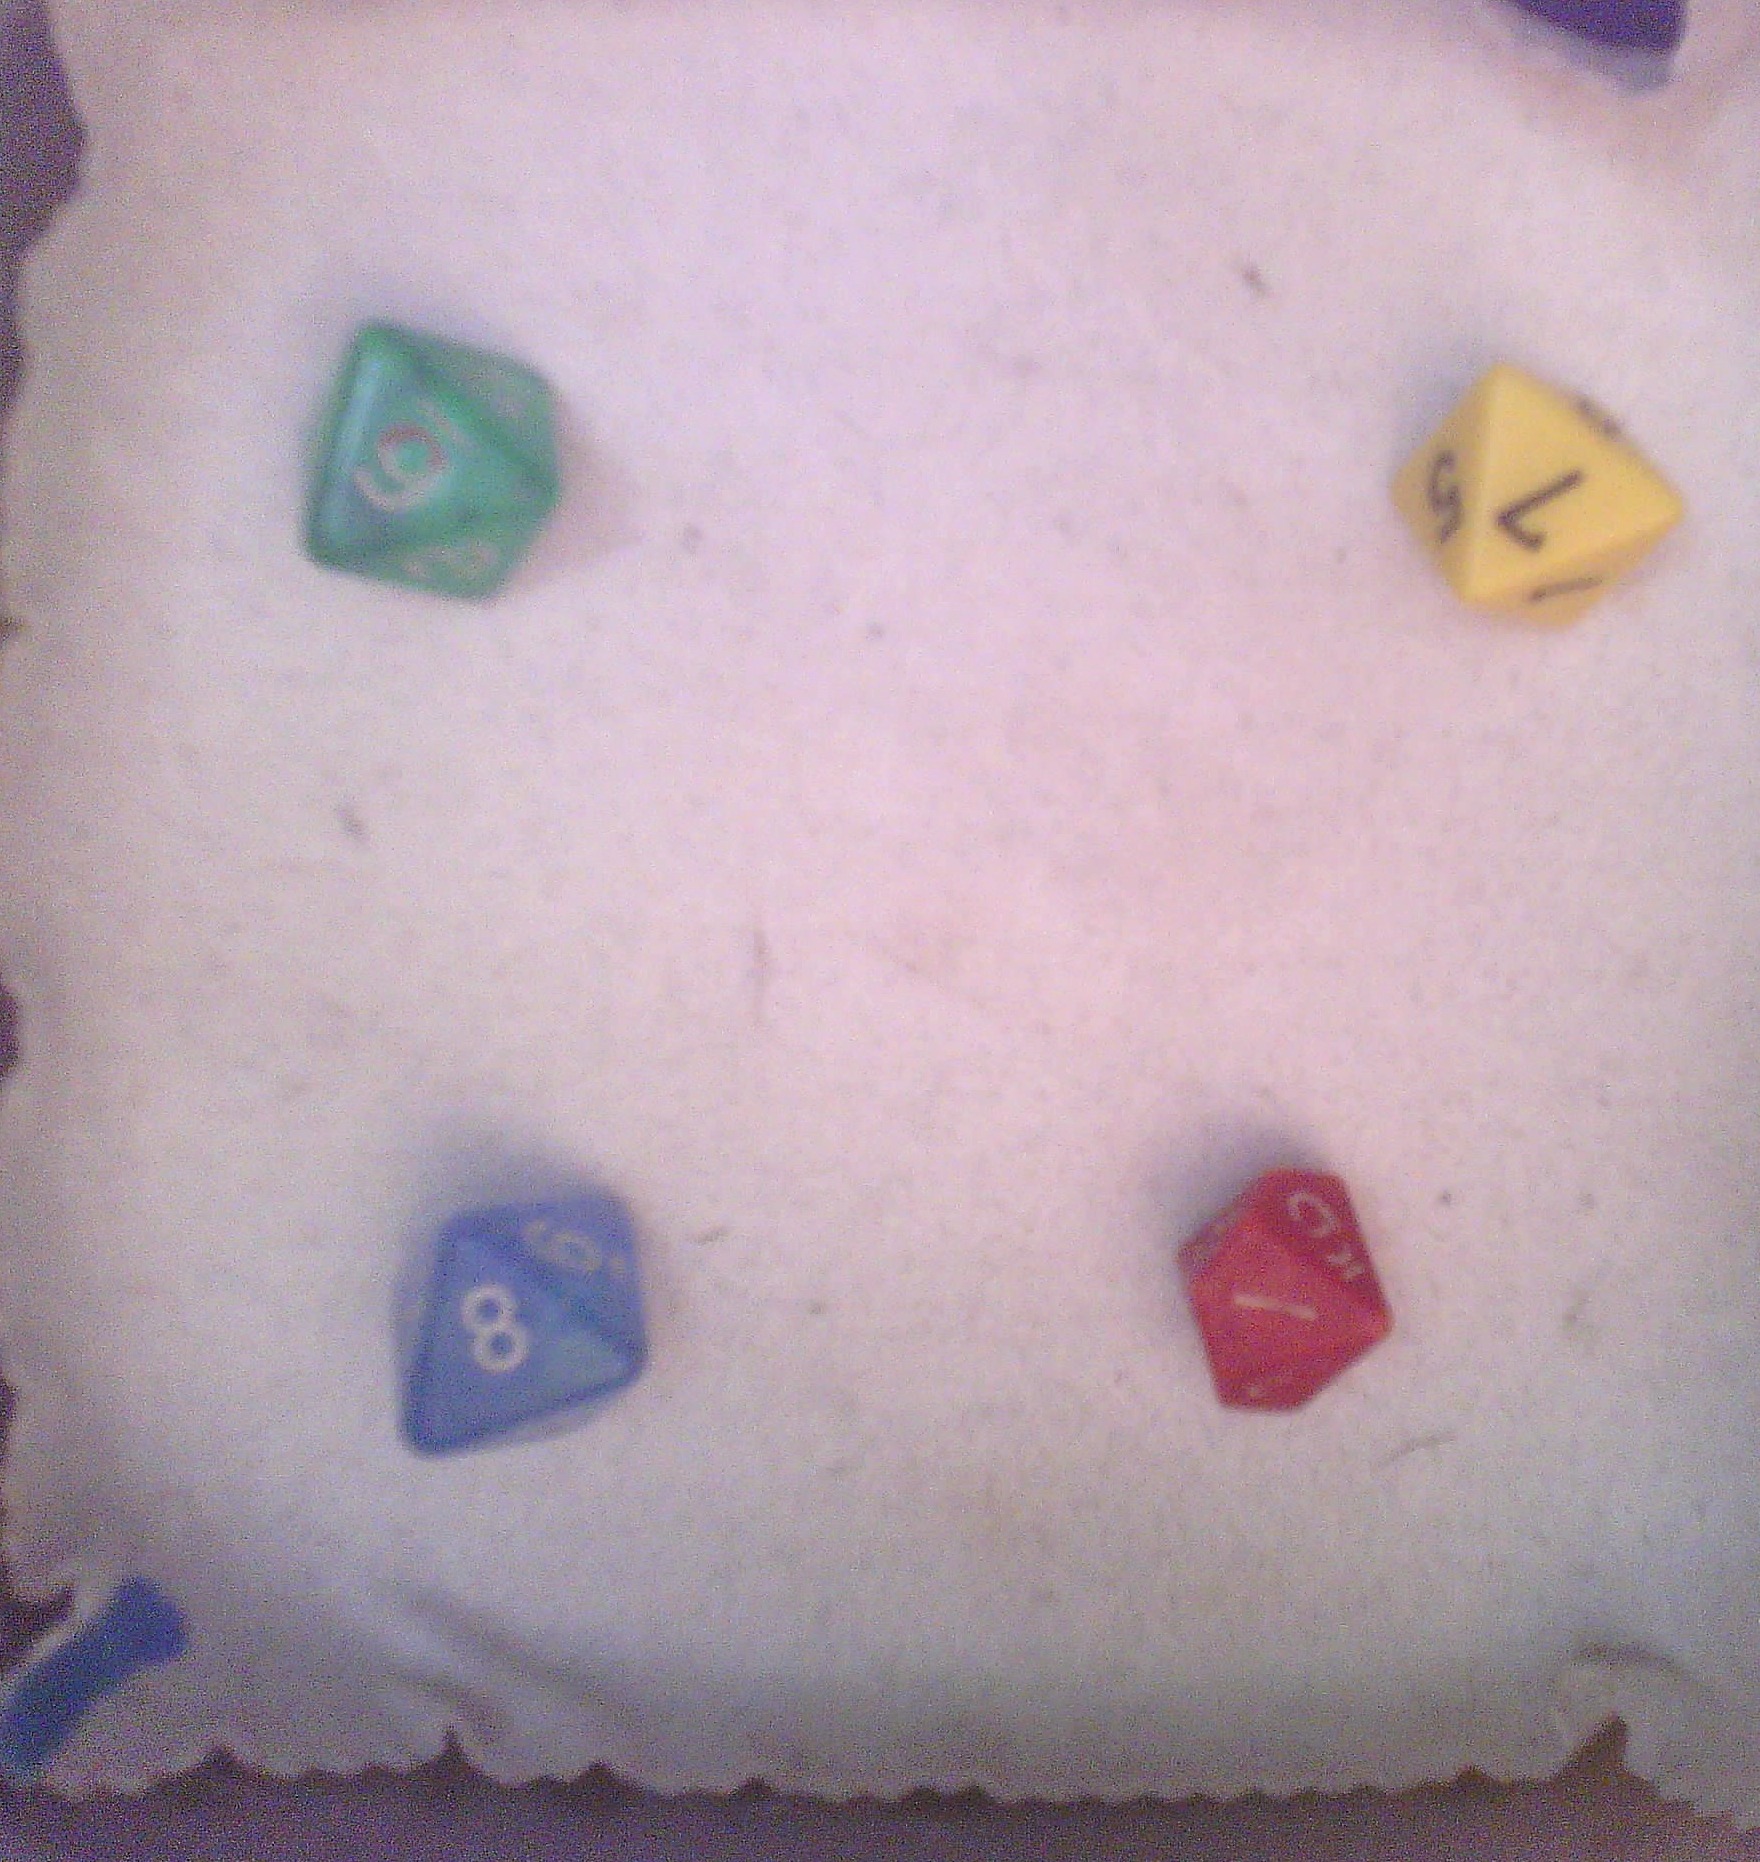
Dice in frame:
type: d8
value: 6
type: d8
value: 7
type: d8
value: 8
Label source: human
Face values trusted: yes